Operation Tonga

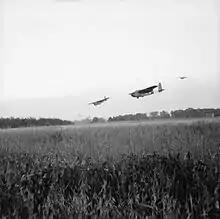
Hamilcar gliders of 6th Airlanding Brigade arrive on DZ 'N', bringing the division's Tetrarch tanks

The 3rd Parachute Brigade's 9th Parachute Battalion was assigned a number of objectives: the destruction of the Merville artillery battery, the capture of the village of Le Plein, block the roads leading to that village, and capture a German Navy ("Kriegsmarine") headquarters at Sallenelles near the River Orne. However, the battalion was scattered throughout the area with a number of paratroopers landing a considerable distance from the designated DZ. Lieutenant-Colonel Terence Otway, the commander of the battalion, landed with the rest of his stick away from the drop-zone in a farmhouse being used as a command post by a German battalion. After a brief fire-fight and helping other scattered paratroopers, Otway arrived at the drop-zone at 01:30.